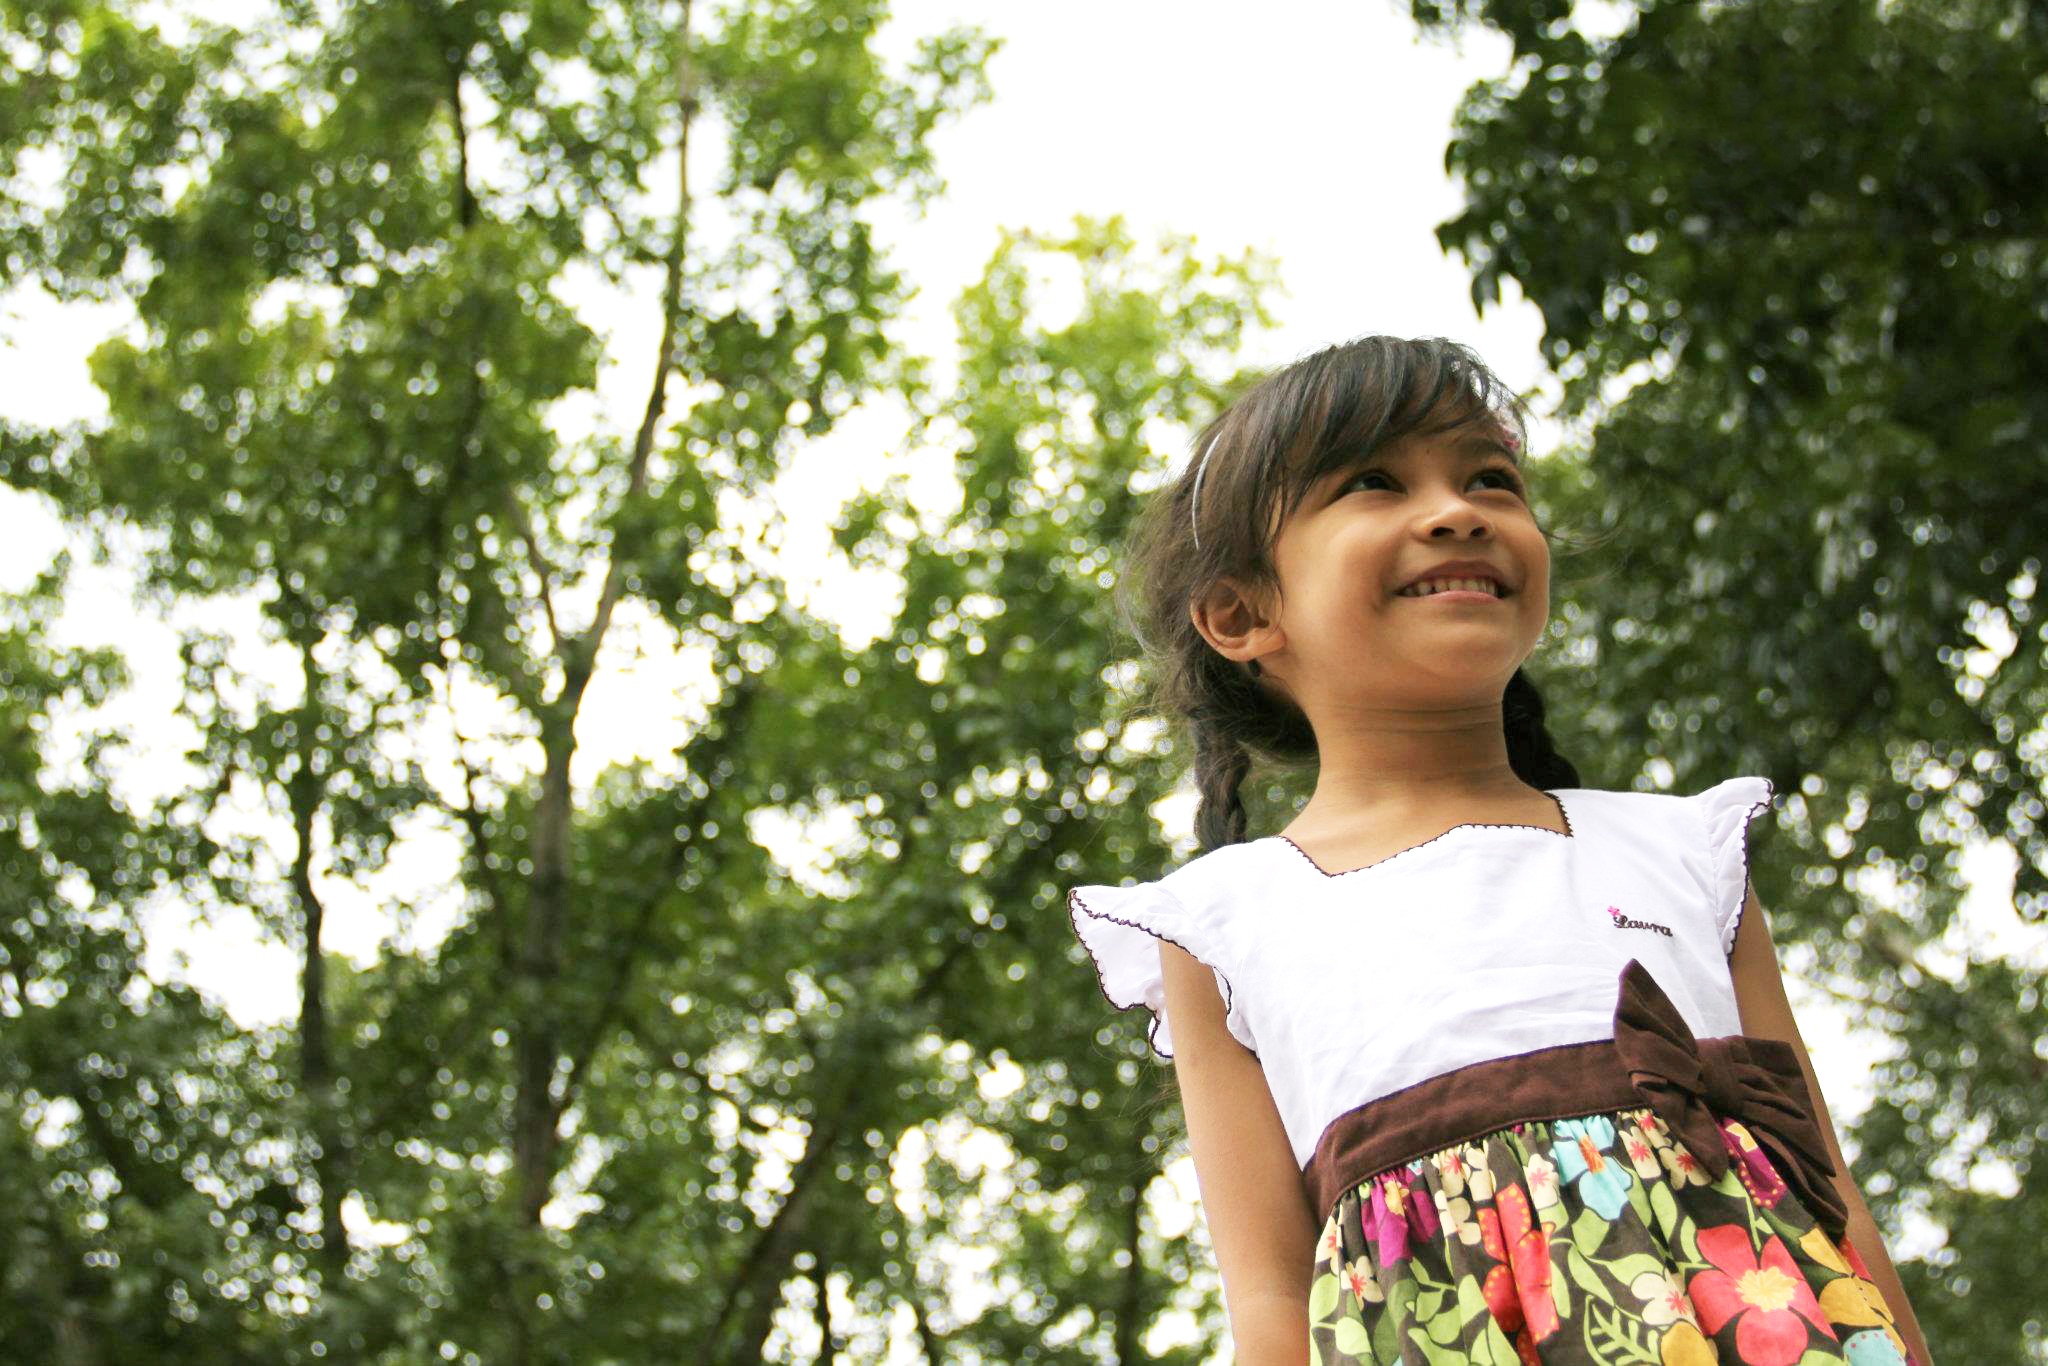
tree, nature, outdoor, person, people, flower, cute, summer, pattern, spring, green, color, child, colorful, lady, life, kids, the, background, bright, beautiful, pretty, by nature